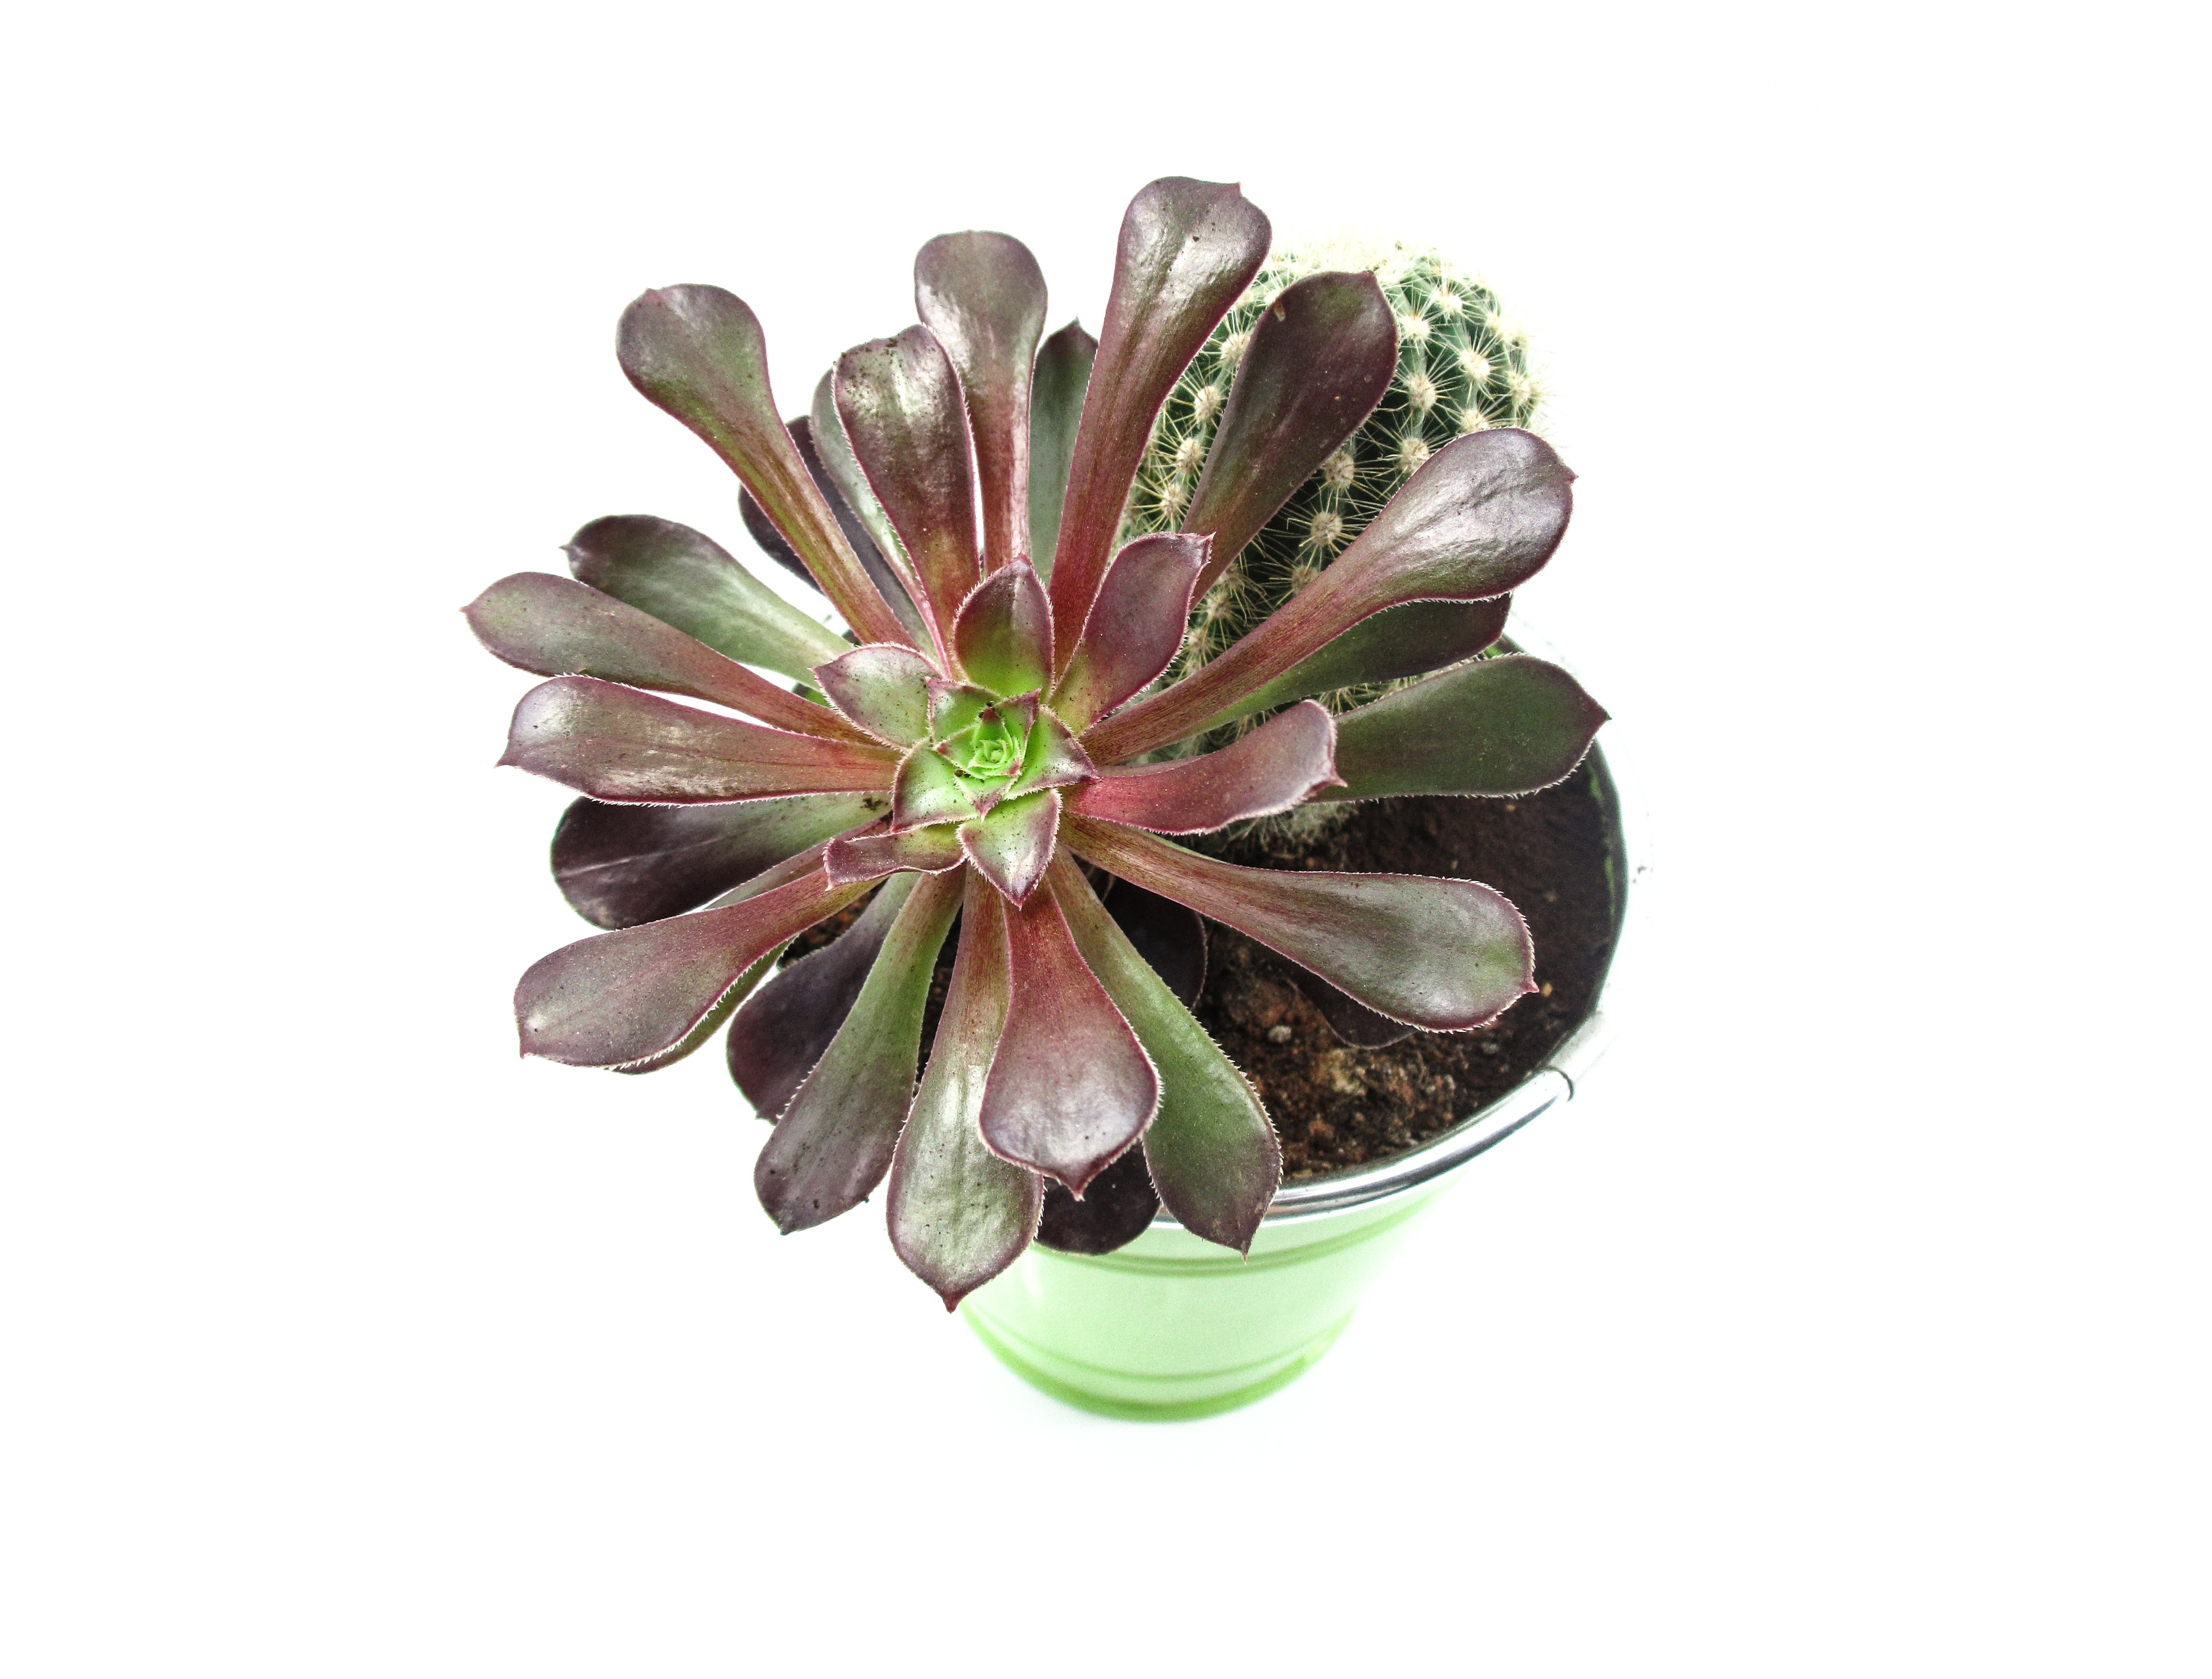
nature, cactus, plant, white, fruit, flower, petal, pot, summer, wild, green, color, succulent, garden, pink, flora, wild flower, flowers, wild plant, wild flowers, leaves, 2016, picture, summer flowers, flowering plant, free image, cut flowers, land plant